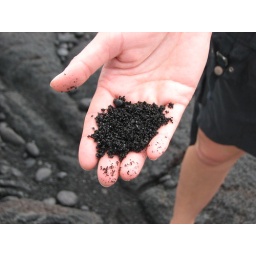
Part of a vast black sand beach now mostly covered by 20 ft of lava